United States Marine Corps

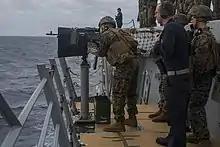
U.S. Marines from the 31st Marine Expeditionary Unit training

The close integration of disparate Marine units stems from an organizational culture centered on the infantry. Every other Marine capability exists to support the infantry. Unlike some Western militaries, the Corps remained conservative against theories proclaiming the ability of new weapons to win wars independently. For example, Marine aviation has always been focused on close air support and has remained largely uninfluenced by air power theories proclaiming that strategic bombing can single-handedly win wars.